List of largest fish

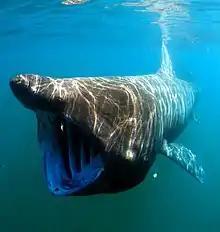
The dramatically large mouth of the basking shark, the second largest living fish

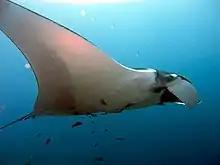
The manta ray, here seen at Hin Daeng, Thailand, is the largest ray.

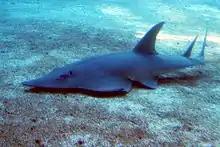
The giant guitarfish is largest species in the skate order

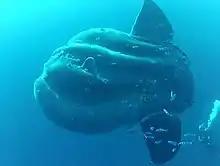
The bumphead sunfish ("Mola alexandrini"), also known as the giant sunfish, is the heaviest of the bony fish.

The largest of the now-extinct Acanthodii was "Xylacanthus grandis", an ischnacanthiform based on a ~ long jaw bone. Based on the proportions of its relative "Ischnacanthus", "X. grandis" had an estimated total length of .